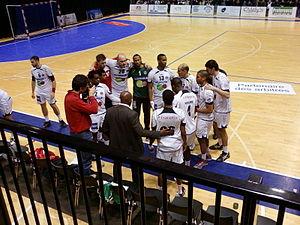
L'équipe du Paris Handball lors du match Tremblay-Paris du 11 février 2011
La section handball du Paris Saint-Germain est un club français de handball basé à Paris.
Le Championnat de France masculin de handball 2010-2011 est la cinquante-neuvième édition de cette compétition et la vingt-sixième édition depuis que la dénomination de Division 1 a été posée. Le championnat de Division 1 de handball est le plus haut niveau du championnat de France de ce sport. Quatorze clubs participent à la compétition.